Julio Rangel

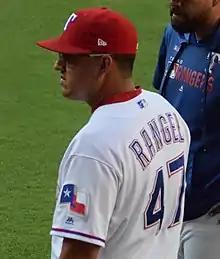
Rangel with the Rangers in 2019

Julio César Rangel (born September 28, 1975) is a Panamanian professional baseball coach who is the assistant pitching coach and bullpen coach for the St. Louis Cardinals of Major League Baseball (MLB). He has previously coached in MLB for the Texas Rangers.